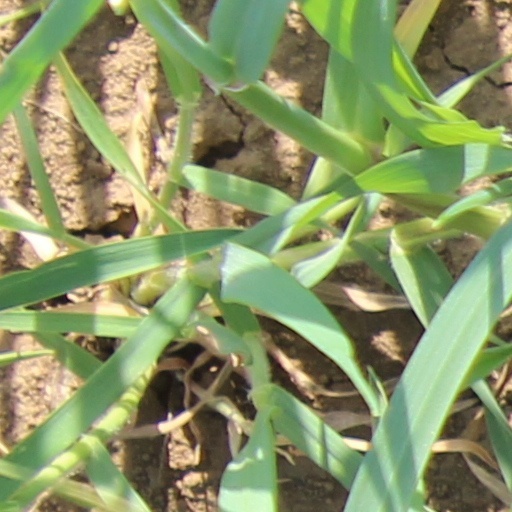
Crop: wheat